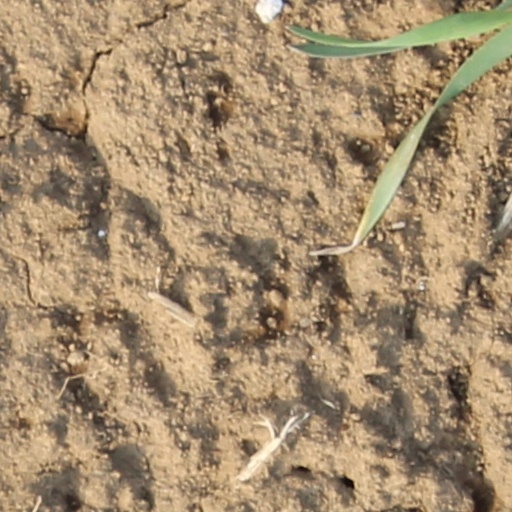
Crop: wheat